Ujiie, Tochigi

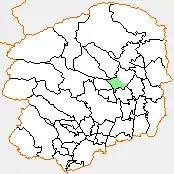
Map of Ujiie, Tochigi

As of 2003, the town had an estimated population of 29,898 and a density of 598.08 persons per km. The total area was 49.99 km.